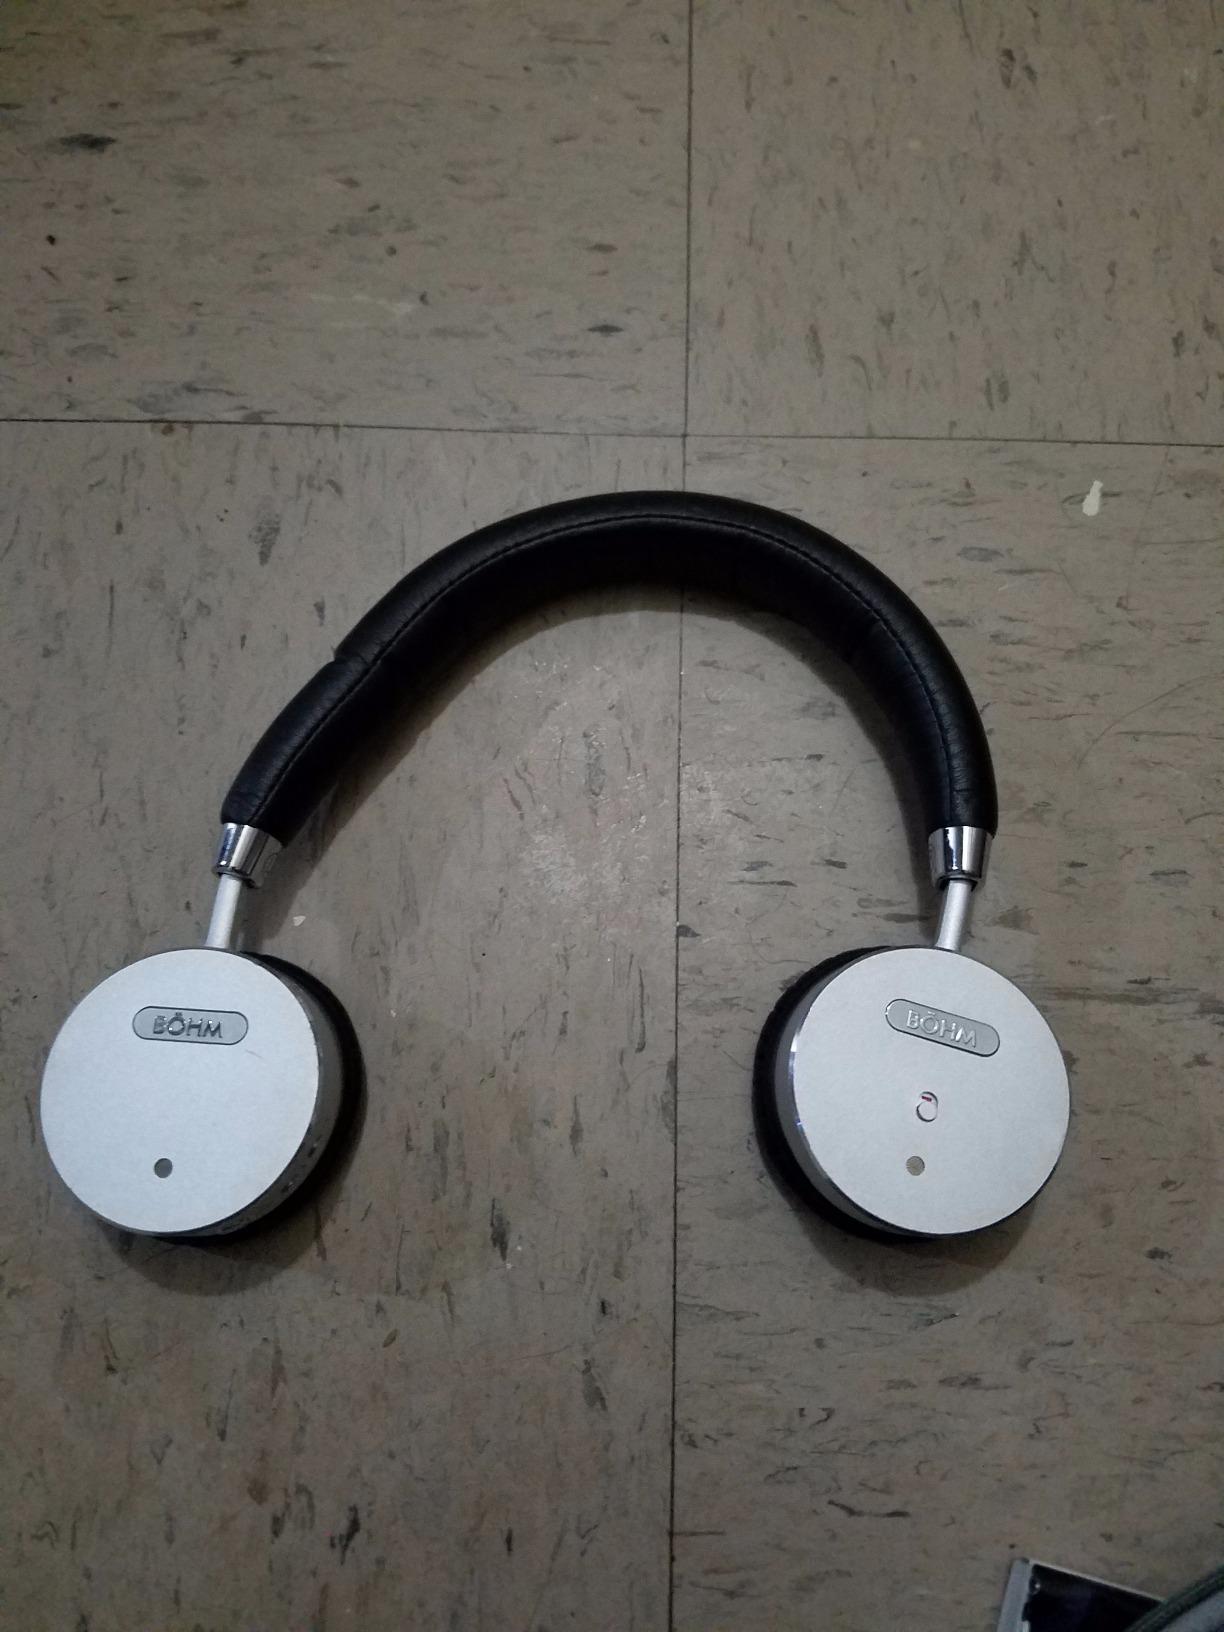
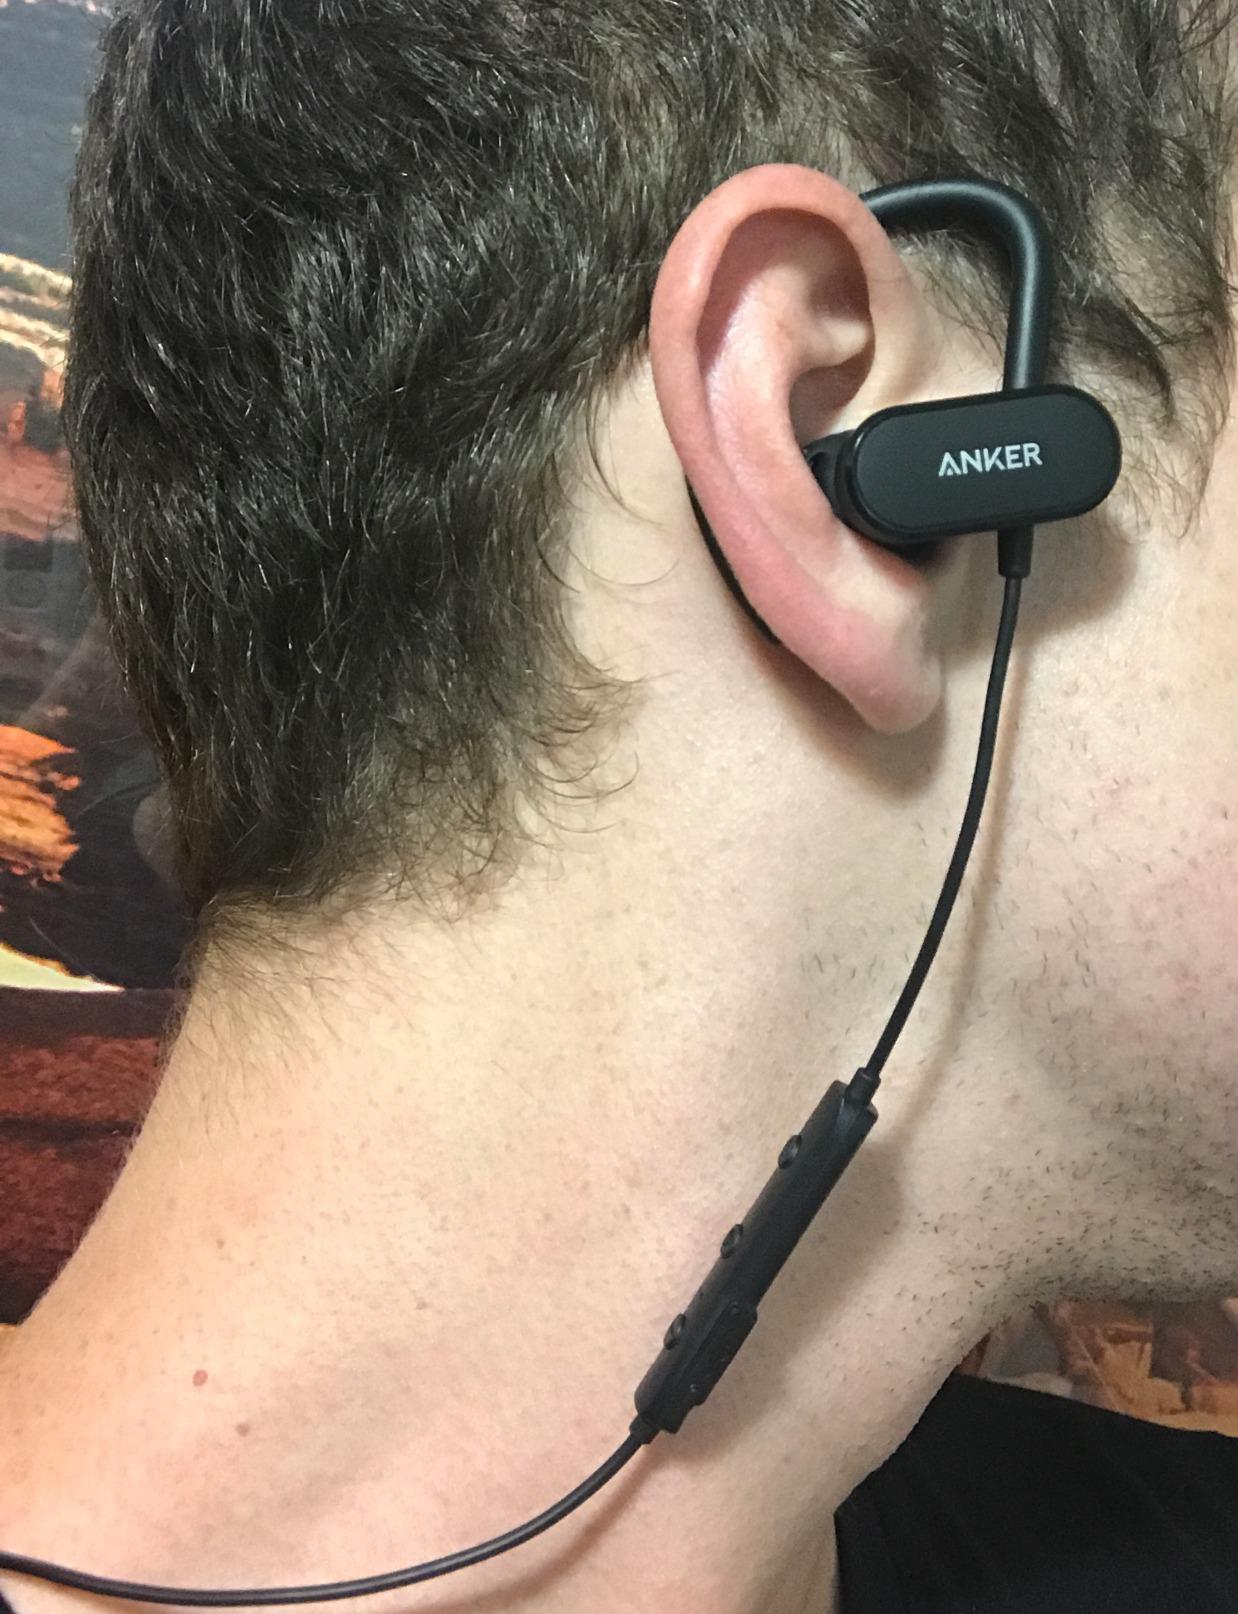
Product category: headphones
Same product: no